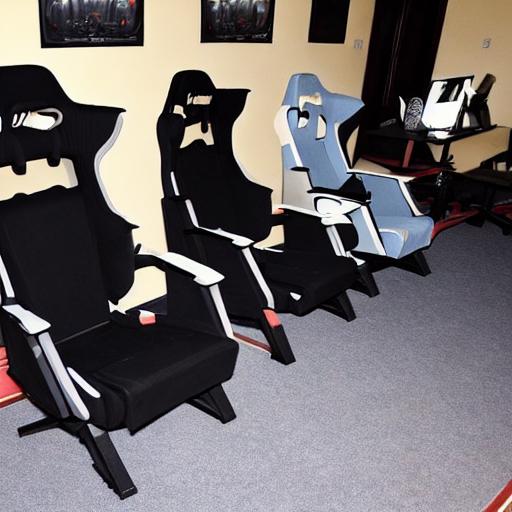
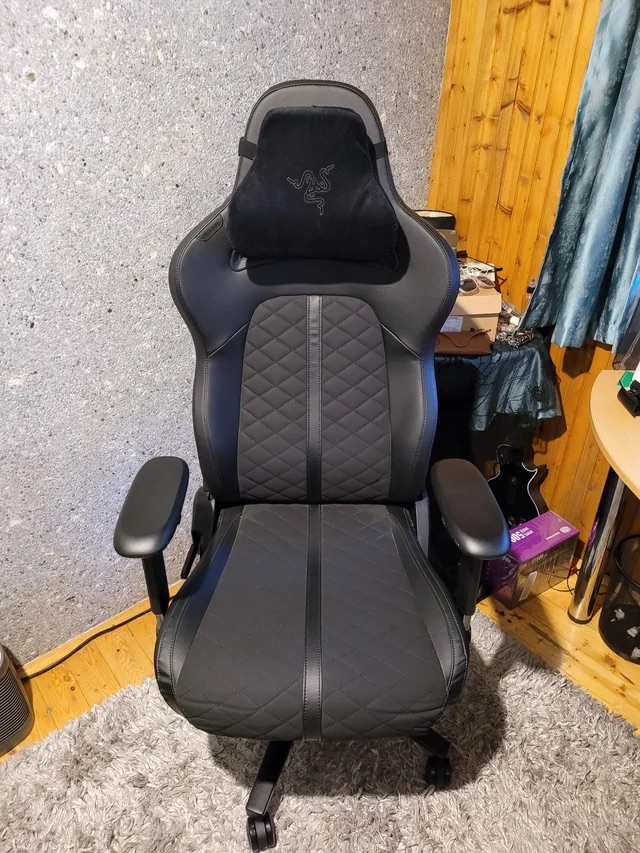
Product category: items_chair
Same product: no